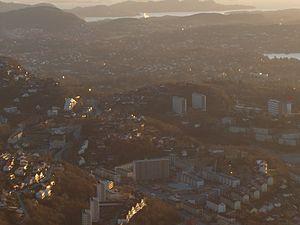
La Vallée de Bergen est la principale vallée de la kommune du même nom. Elle s'étend au sud du centre de Bergen, de svartediket à Fana, entre Løvstakken et le massif de Byfjellene. Les principales villes s'y trouvant sont Minde, Nesttun, Fantoft, Landås et Paradis. Trois bydeler en font partie: Fana, Bergenhus et Årstad.